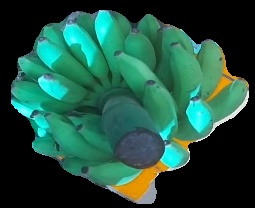
Variety: elakki-bale
Grade: grade2